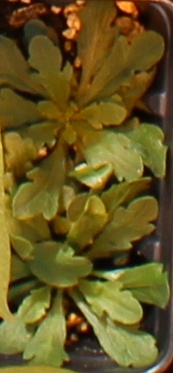
Label: Horseweed